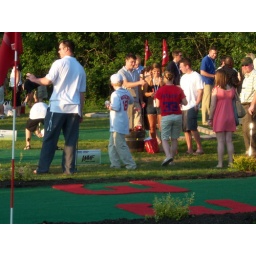
Note the giant &amp;quot;33.&amp;quot; Jon Lester is in the white tee shirt on the left.